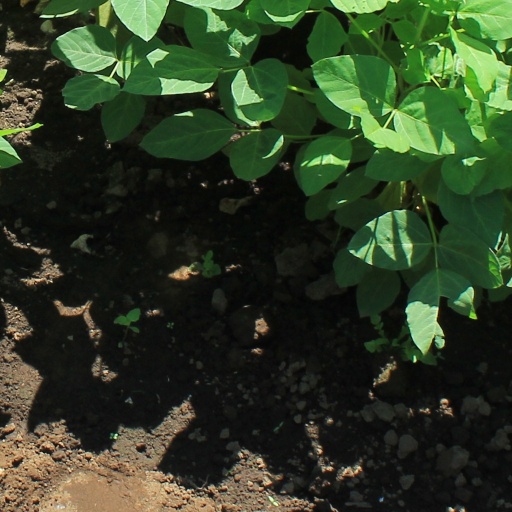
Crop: soybean